David Bogue

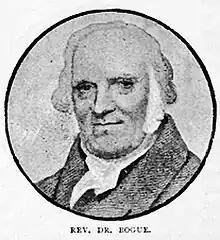
Nonconformist preacher

David Bogue (18 February 175025 October 1825) was a Scottish nonconformist religious leader.